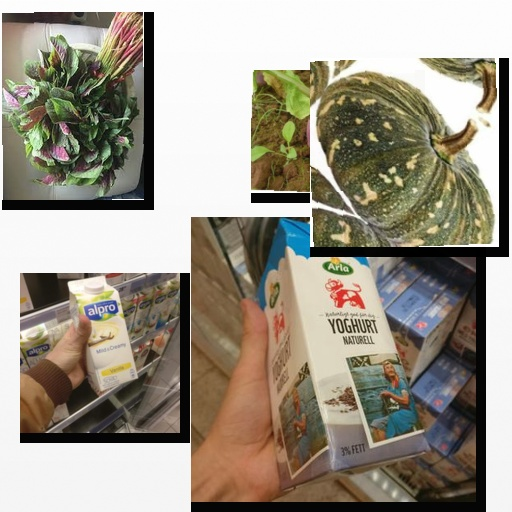
Food items: soyghurt, pumpkin, yoghurt, turnip, amaranth